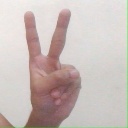
अक्षर: क